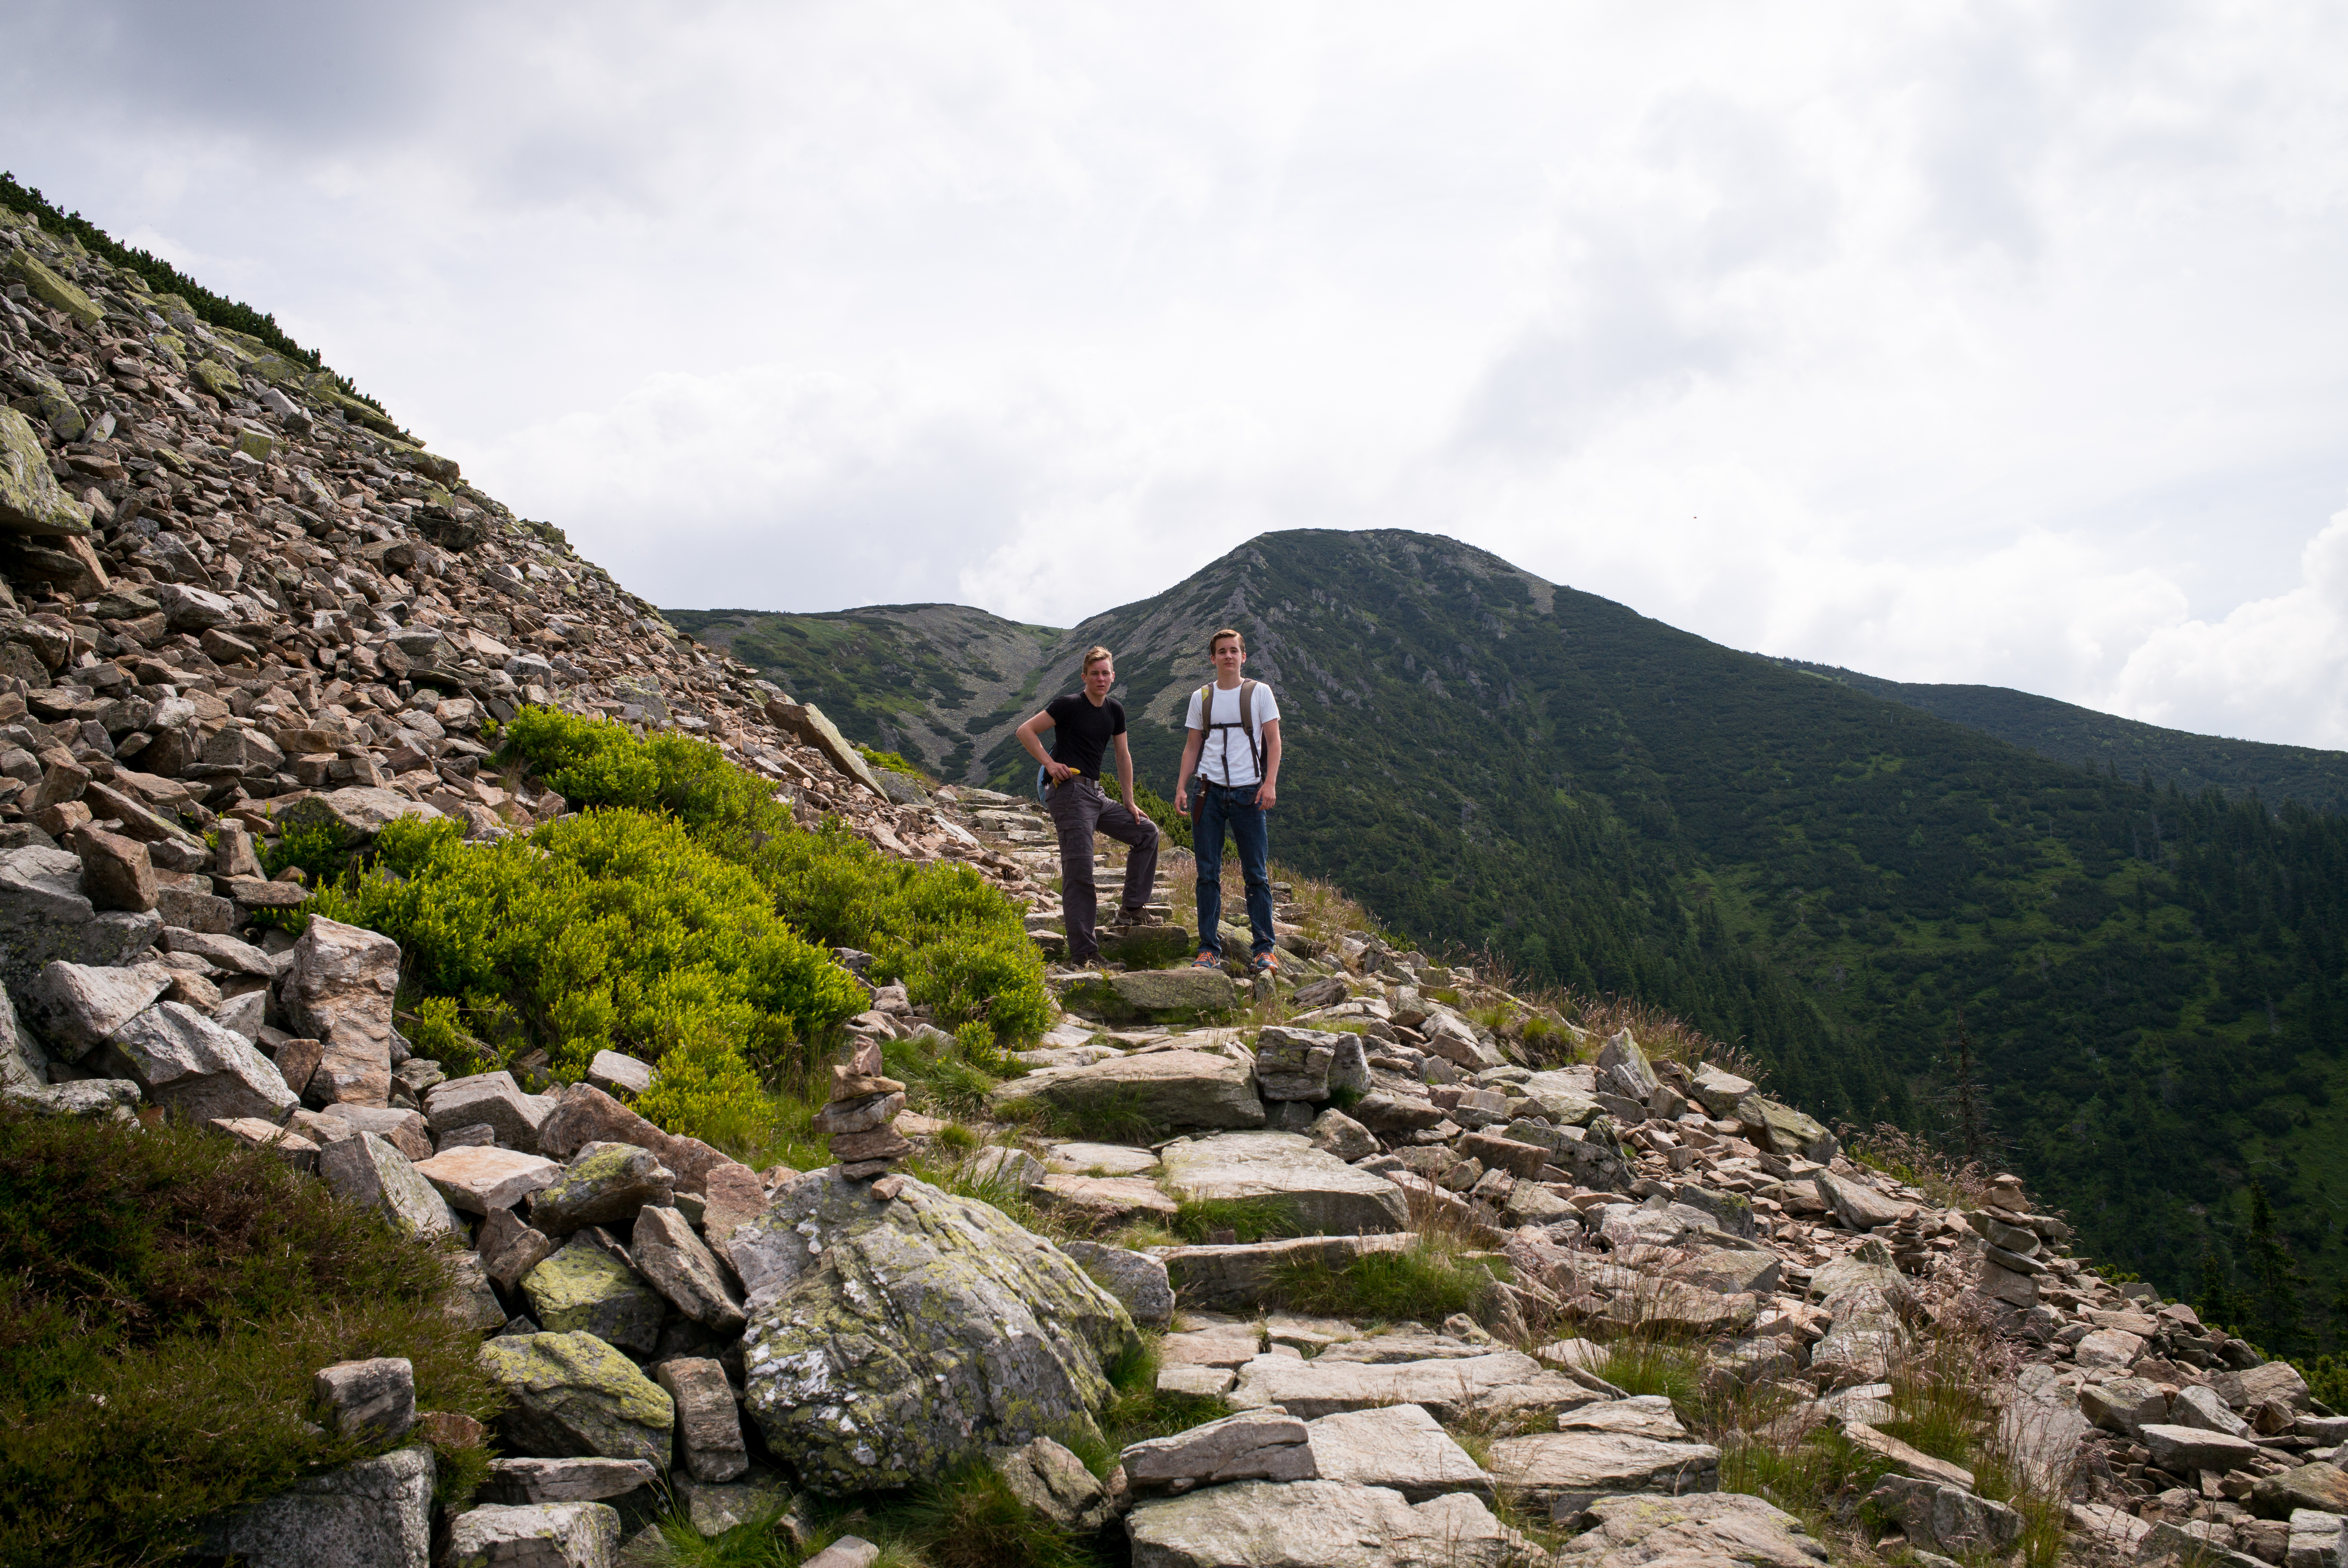
landscape, nature, forest, path, outdoor, rock, wilderness, walking, mountain, hiking, trail, hill, adventure, valley, mountain range, summer, travel, range, cliff, environment, europe, terrain, ridge, summit, trees, hills, m, geology, sports, mountains, alps, backpacking, plateau, 28, fell, leica, 240, czech, bohemia, cesko, summicron, svaty, krkonose, mlyn, spindleruv, evergreens, snezka, petr, priroda, vylet, active, leto, hory, riesengebirge, landform, mountain pass, mountainous landforms